Macdonald Avenue

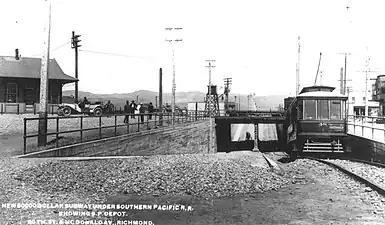
Macdonald Avenue in 1907, an East Shore and Suburban Railway passing through the avenue's underpass of the SPRR tracks.

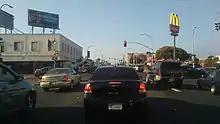
23rd Street and Macdonald Avenue, 2017

Macdonald Avenue is the main east-to-west artery in Richmond, California.